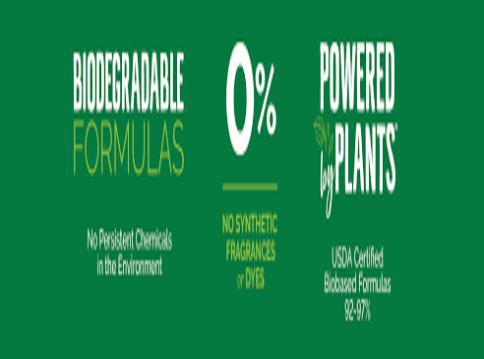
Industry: Necessities